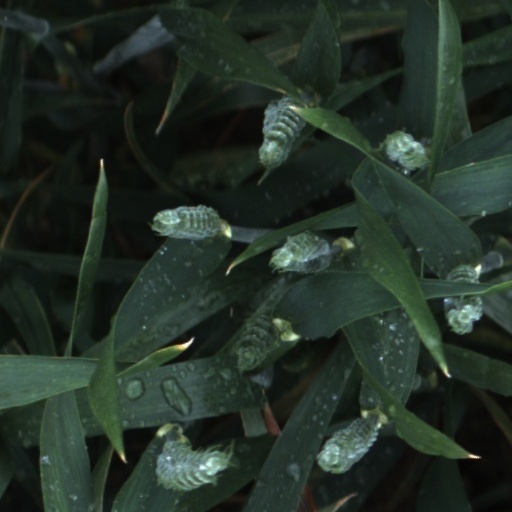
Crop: wheat